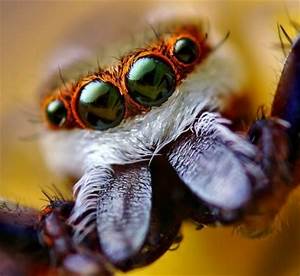
Label: ragno